105th Attack Squadron

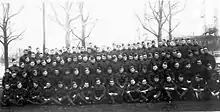
105th Aero Squadron, Air Service Supply Depot #1, Clichy, Hauts-de-Seine, France, November 1918.

It was there that the squadron experienced its first exposure to combat, when the Germans attacked with an air raid on 30 January 1918. A memorable date was on 15 March when the very earth itself trembled with a shock. News came that the largest munitions factory in France had blown up. This factory was at nearby La Courneuve. Personnel from the squadron marched to the town to help, and upon arrival the town was still filled with a cloud of smoke. Also the town was nothing but a ruined mass of buildings. Unexploded shells were numerous and the ground was also covered completely by unexploded hand grenades. The men of the squadron did their best to find the injured bodies and also to keep an eager crowd of people back from the still exploding shells, while others assisted in loading a large bunch of airplane engines that were to be taken to the Depot for storage. Not long afterwards, the reports of the German "Big Bertha" long range artillery gun shelling Paris began, and during the day the squadron could hear the sounds of artillery at the front. Also the squadron saw the night air raids by German bombers over Paris.